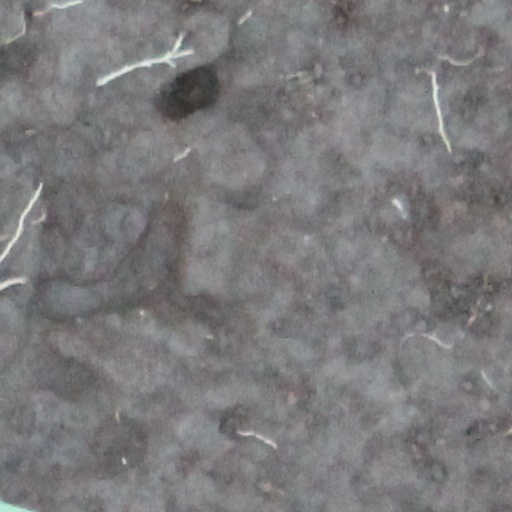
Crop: wheat